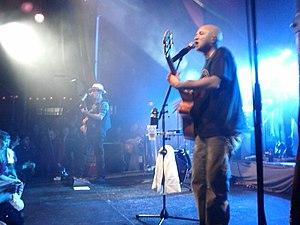
tryo pour les 10 ans du cabaret sauvage
Tryo est un groupe de chanson française à forte influence reggae.